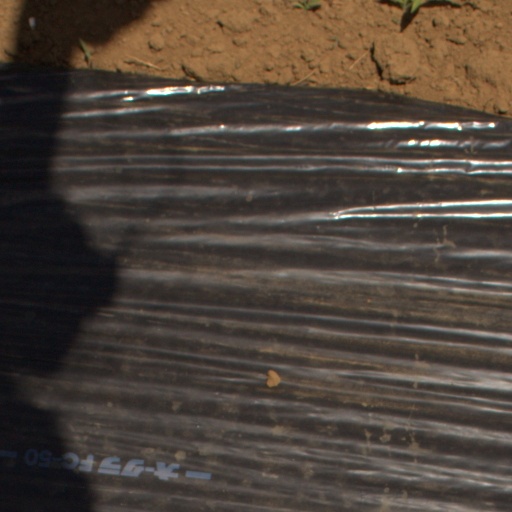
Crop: Jerusalem artichoke